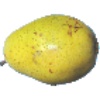
Label: Pear Monster 1